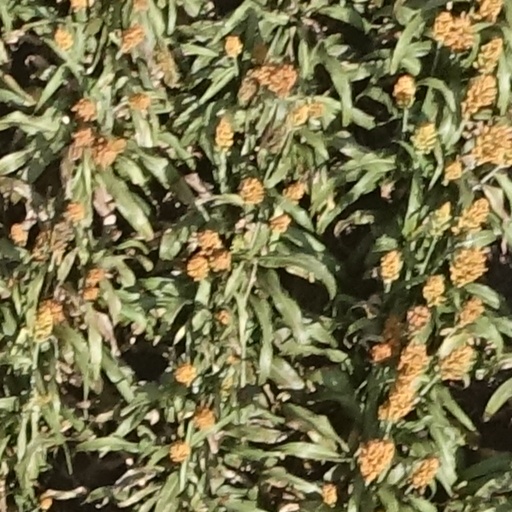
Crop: sorghum